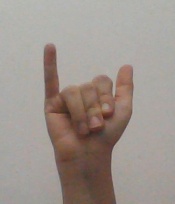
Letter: ya